Meet the Parents

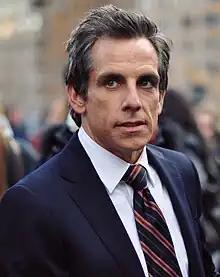
Ben Stiller was cast partly because the director was impressed with his improvisational abilities.

Explaining how Ben Stiller came to be cast in the role of Greg, Roach stated, "I saw "Meet the Parents" as an anxiety dream, and in my view nobody plays that kind of material better than Ben." Additionally, Roach was impressed with Stiller's creative and ad lib abilities, stating that "he has lots of great ideas and he's very skilled at loose improvisation". His character is a nurse who loves his girlfriend and desperately tries to impress her parents by any means, including telling harmless little lies that are subsequently covered up with bigger lies and elaborate cover-up schemes.